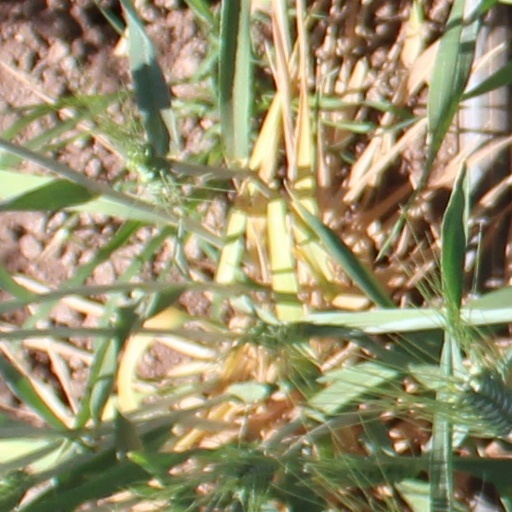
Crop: wheat